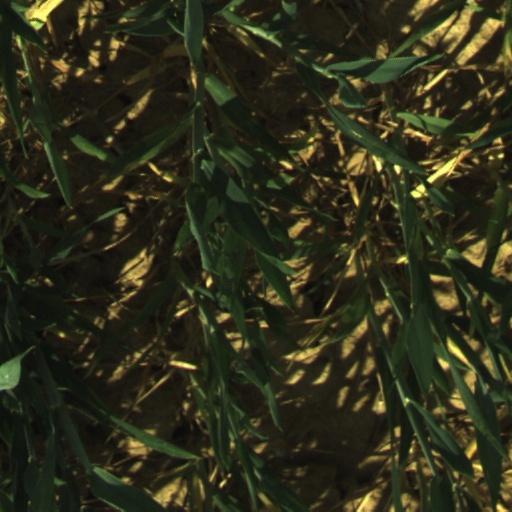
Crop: wheat